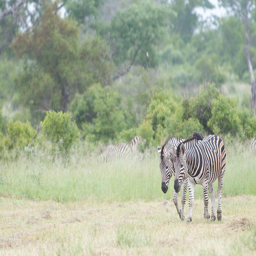
Two zebra walking by a some grass near a forest
Two zebras grazing on grass in a meadow
Two zebras standing together in a grassy field with a herd behind them.
Two zebra walking through the forest beside each other.
Two zebras standing in the field beside each other